James Sharp (mayor)

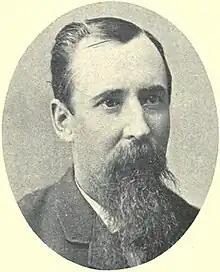
From volume one (1914) of "Pioneers and Prominent Men of Utah"

James Sharp (18 November 1843 – 7 May 1904) was the sixth mayor of Salt Lake City, serving from 1884 to 1886. For several years, Sharp was also a member of the University of Utah board of regents. He was that university's chancellor from 1882 to 1883.